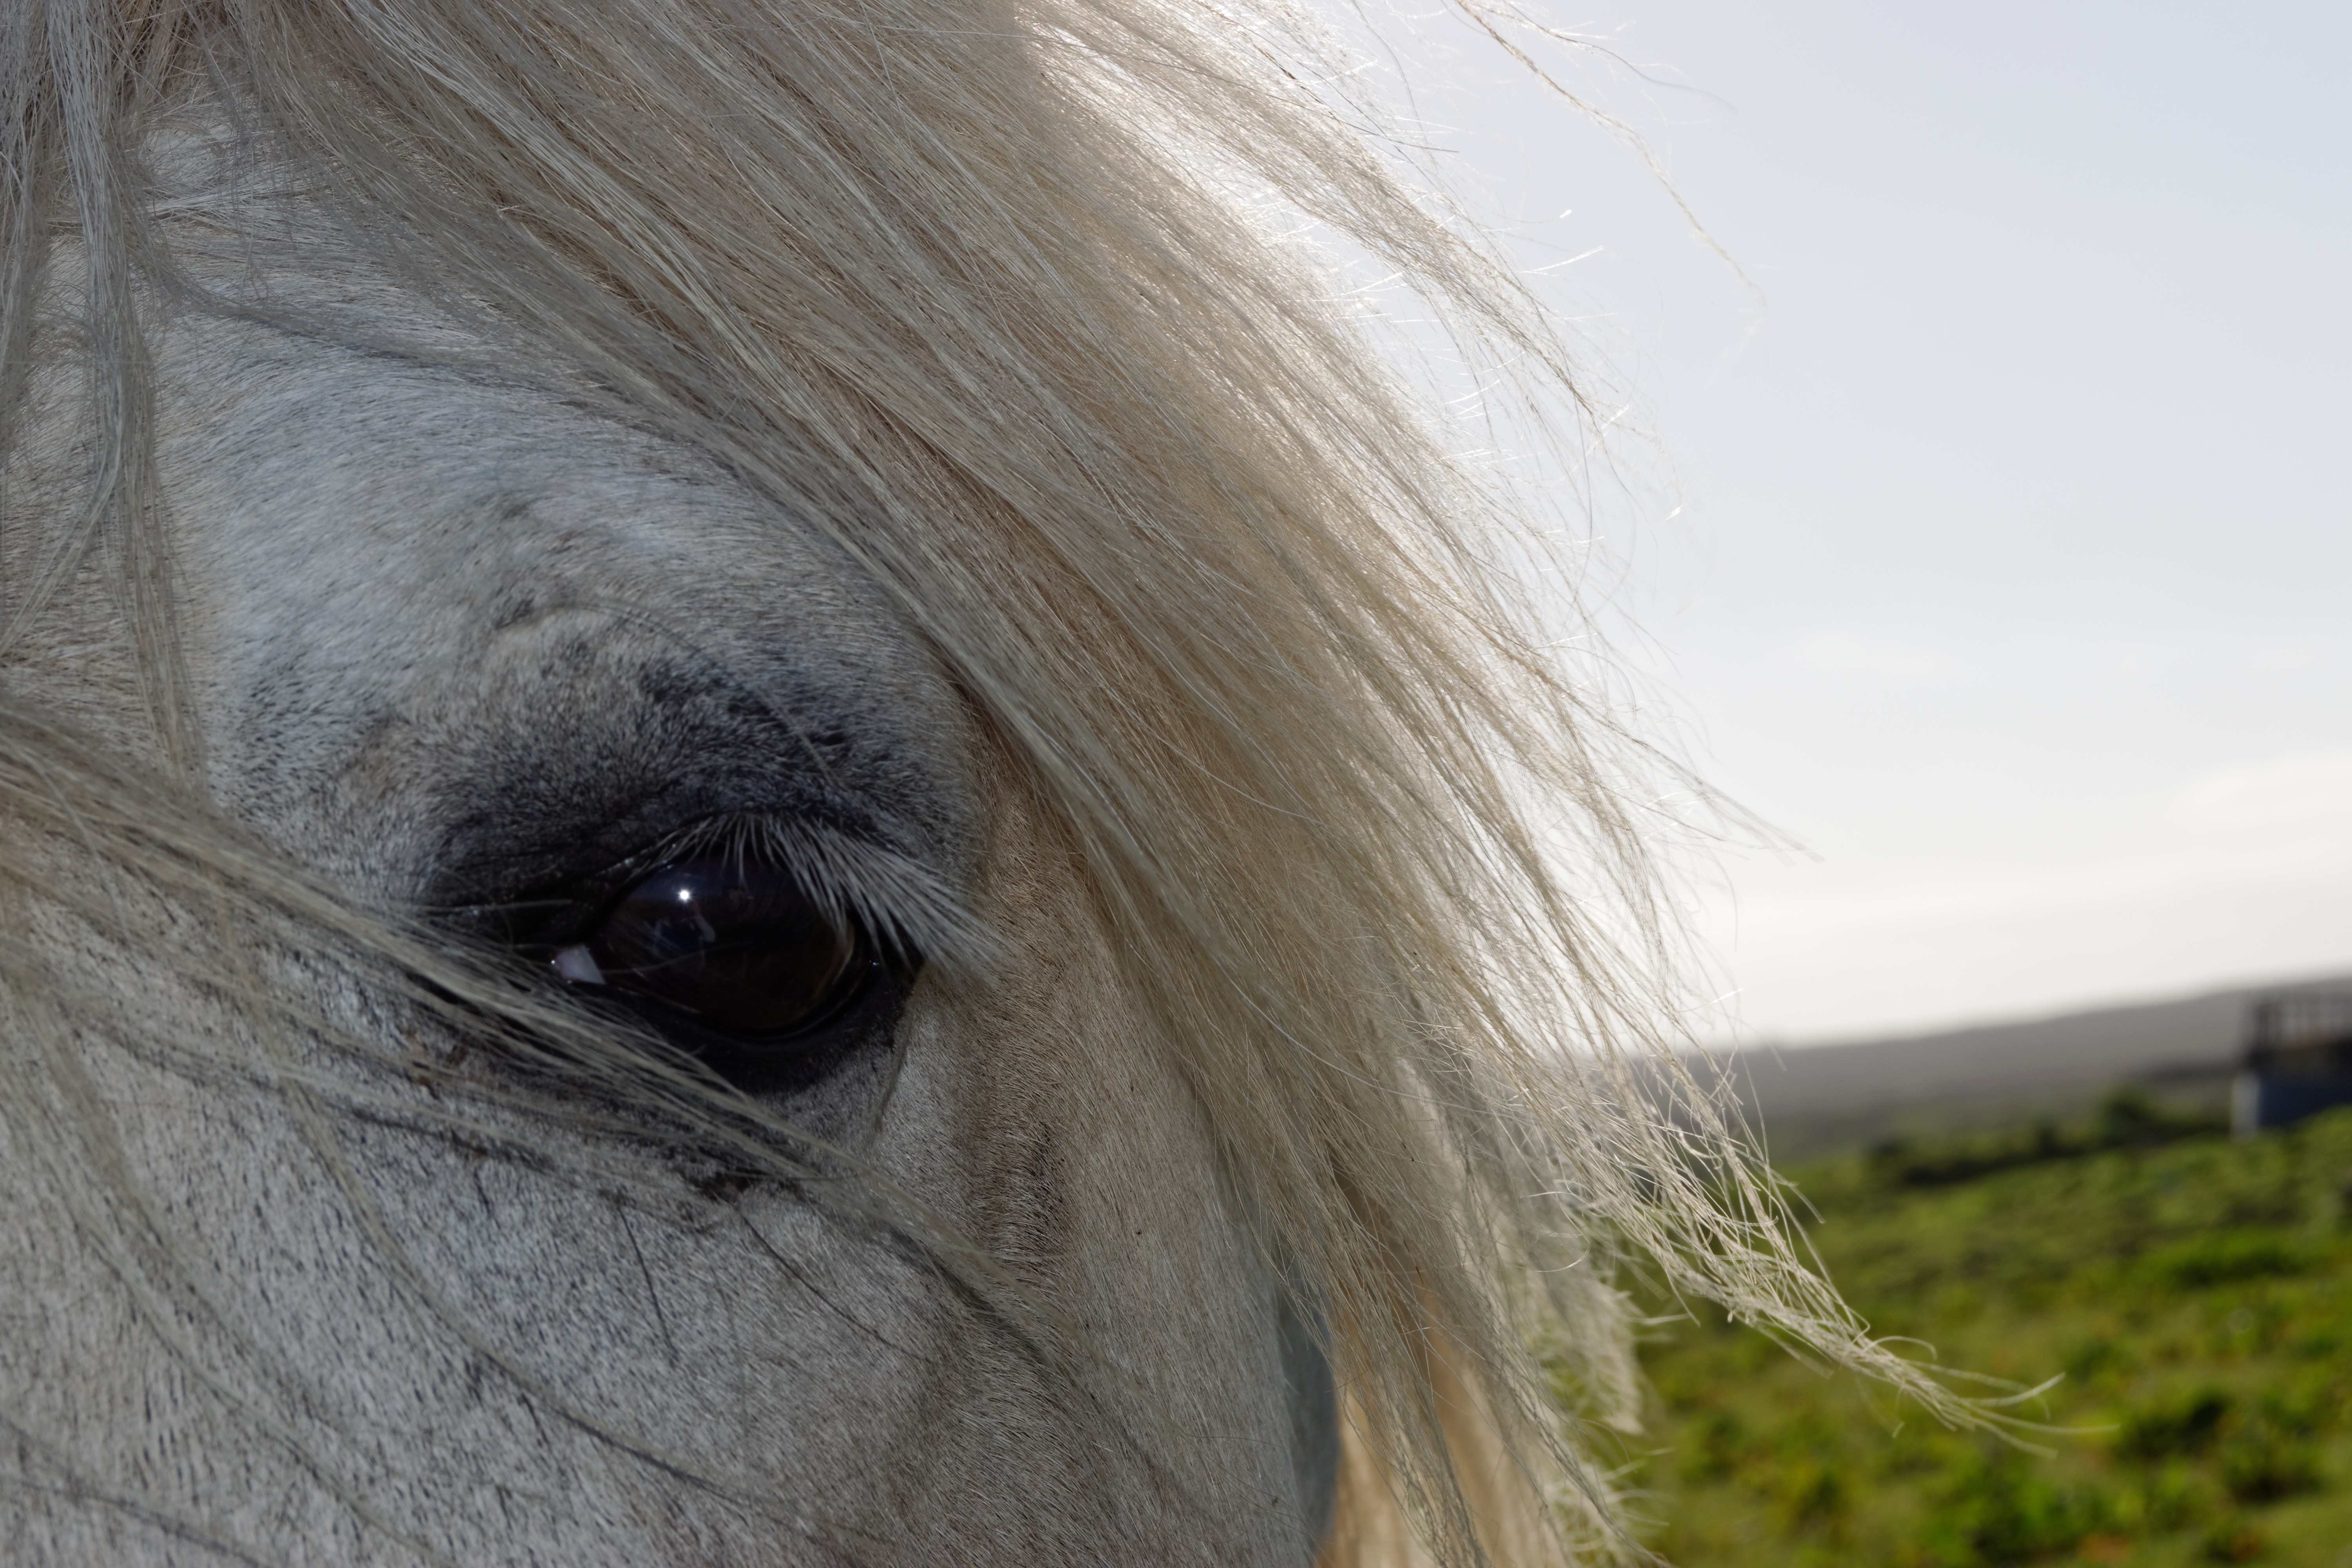
nature, white, farm, animal, rural, horse, natural, mammal, stallion, mane, close up, human body, equine, nose, grey, eye, head, organ, horse head, horse like mammal, horses head